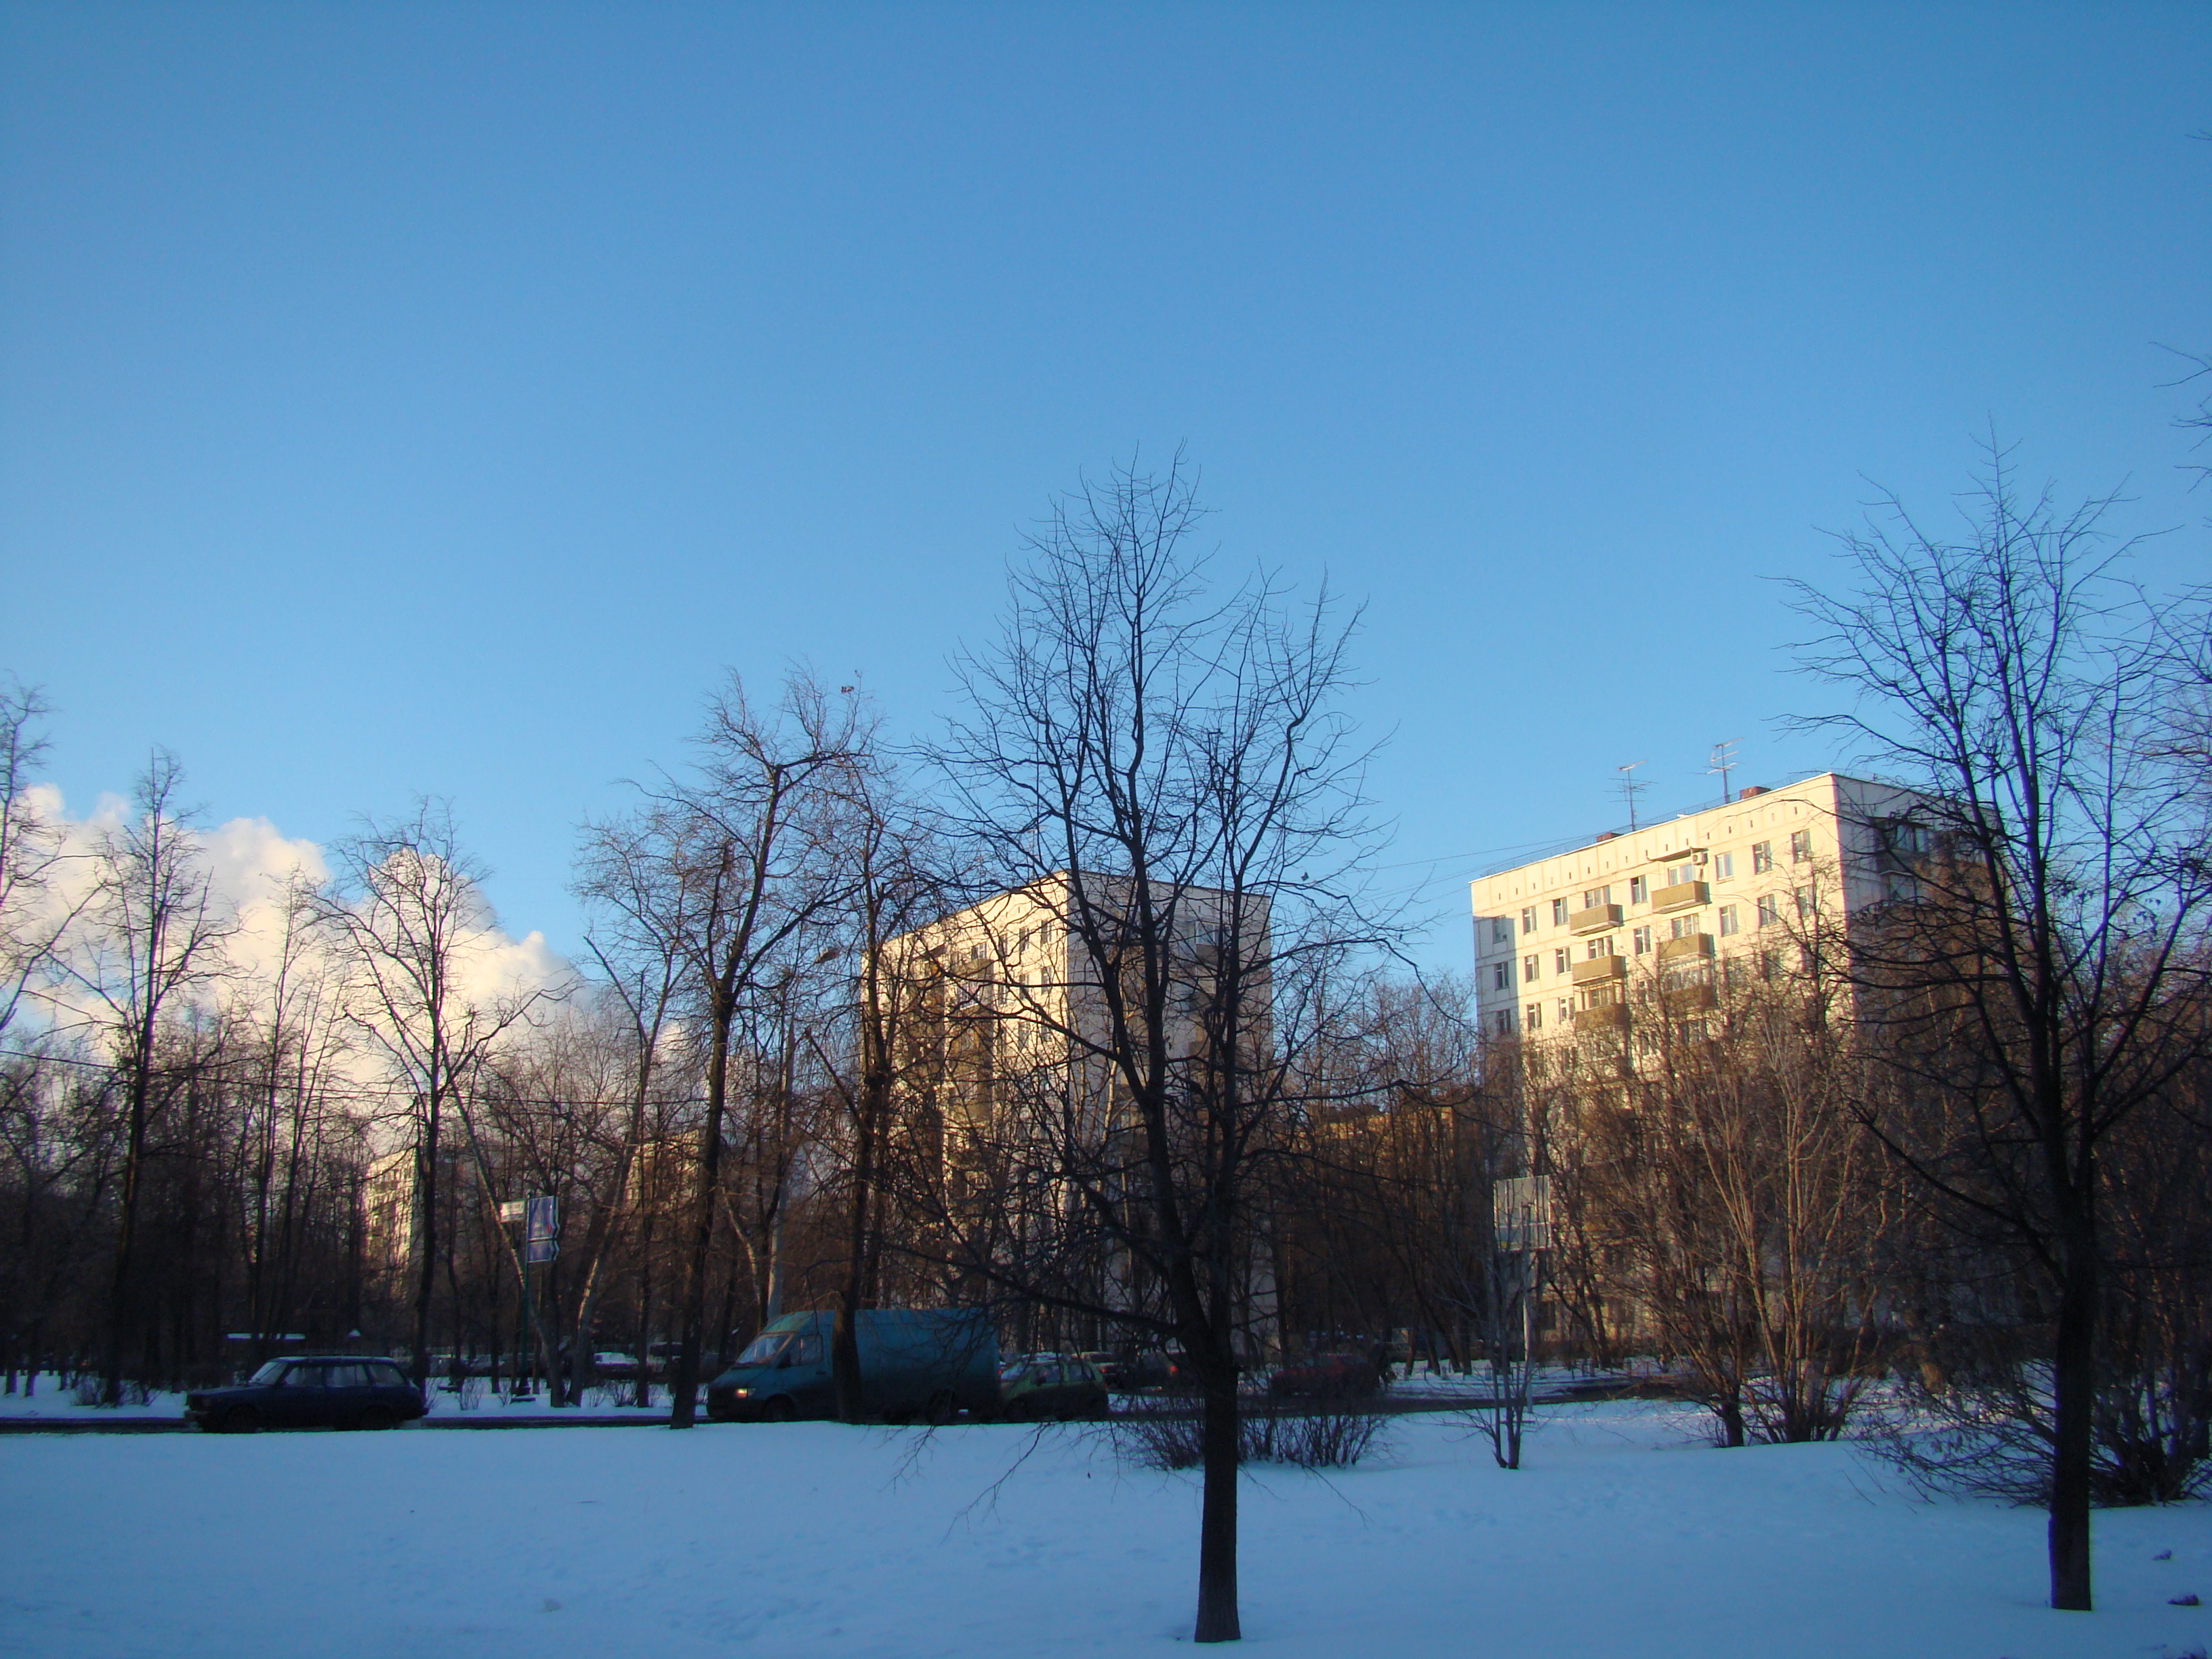
tree, snow, winter, sky, sunlight, morning, city, cityscape, ice, evening, reflection, weather, season, sony, moscow, russia, cityscapes, moskau, moscou, dsc, h9, dsch9, woody plant